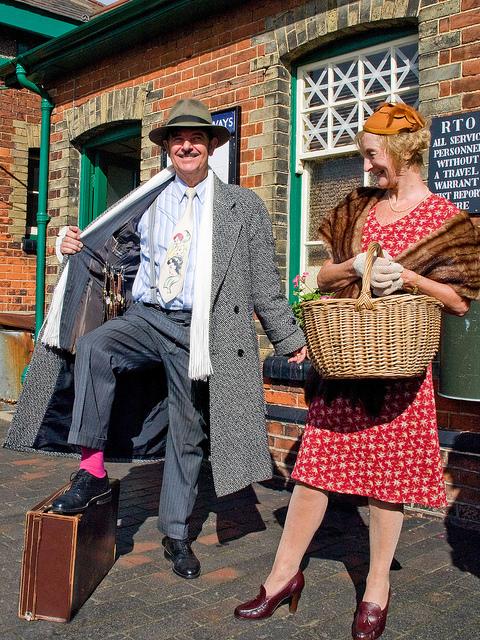
A guy with a big coat and woman looking at him.